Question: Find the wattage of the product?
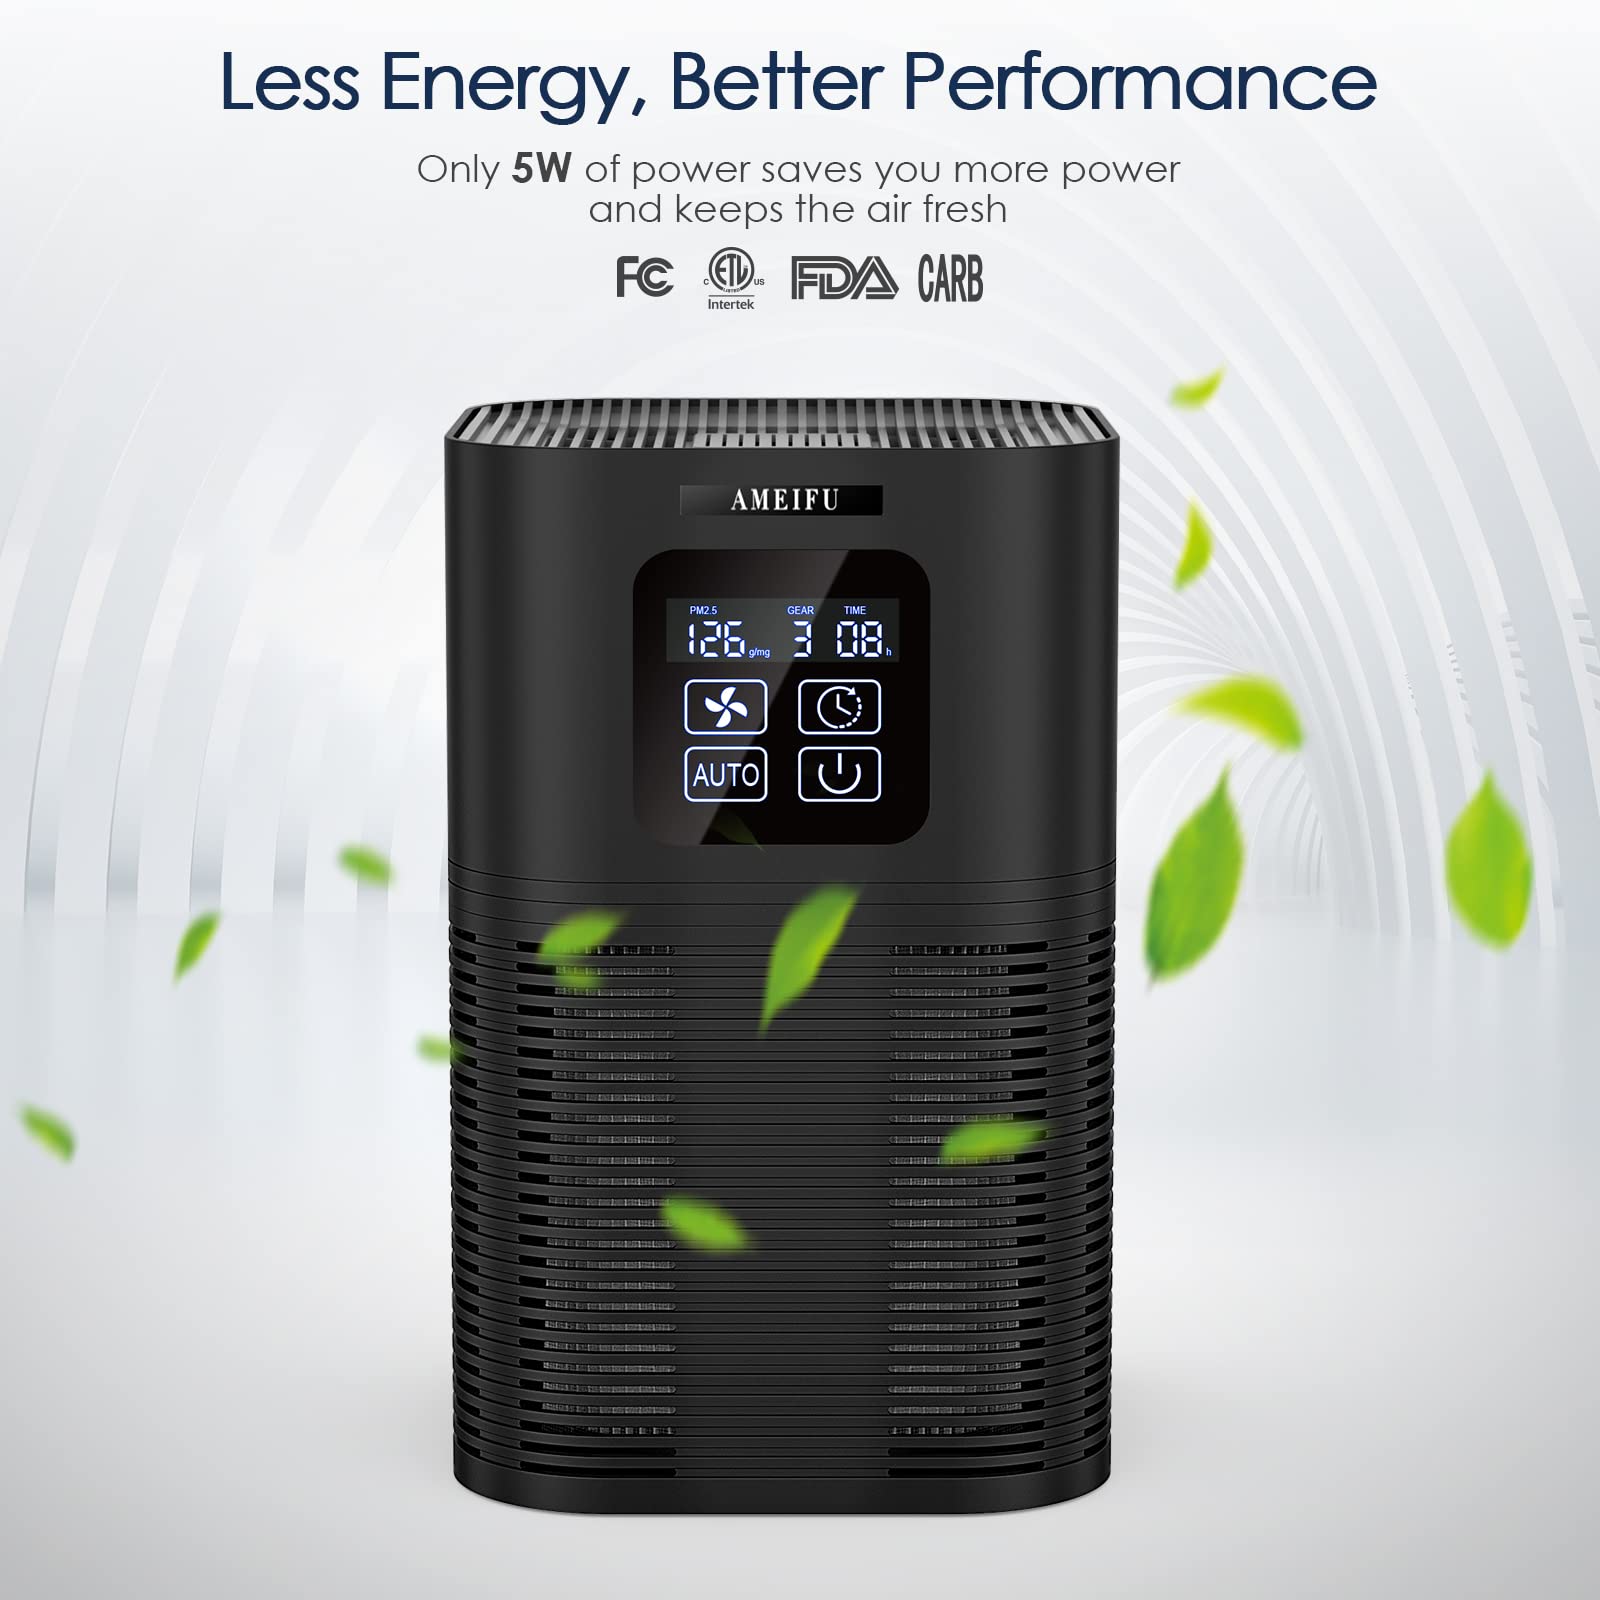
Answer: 5.0 watt